Bellavista housing estate

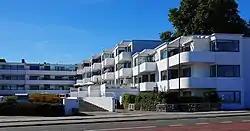
Bellavista in 2022.

The Bellavista housing estate designed by Arne Jacobsen is the clearest example of Bauhaus architecture in Denmark. Completed in 1934, the estate is located just north of Copenhagen, in Klampenborg, Gentofte Municipality, next to Jacobsen's Bellevue Beach, which had been completed a couple of years earlier.